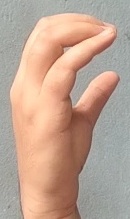
ASL sign: C